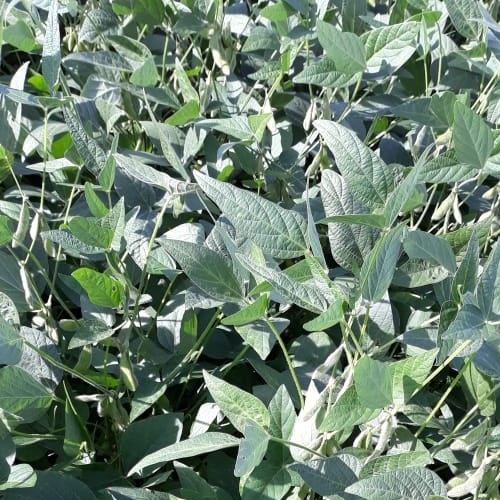
Label: Healthy